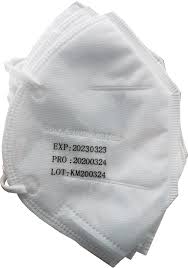
Waste category: trash